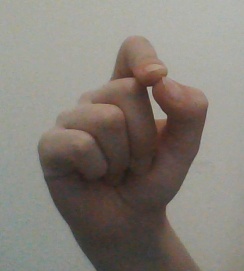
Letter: fa